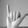
ASL letter: Y